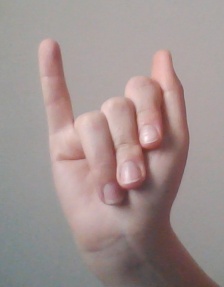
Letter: meem